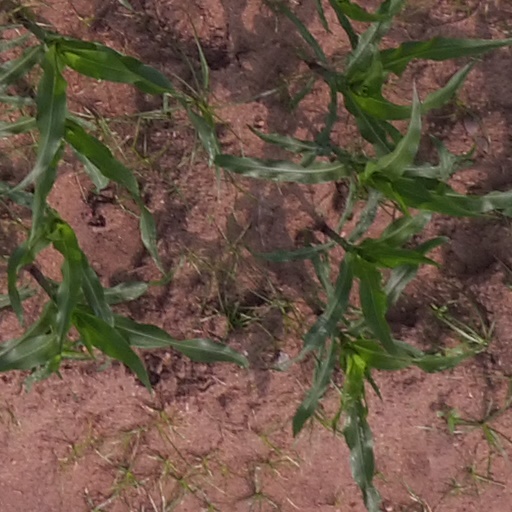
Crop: maize; corn